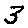
Label: 3